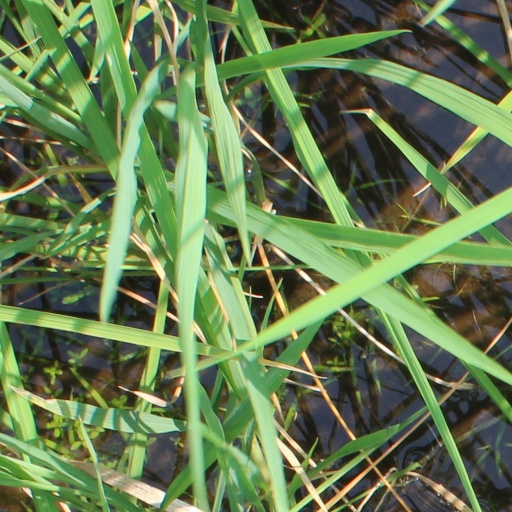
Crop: rice